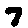
Label: 7